Waterloo Round Tower

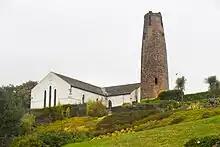
Waterloo Round Tower next to St. Mary's church

The Waterloo Round Tower is a folly bell tower in Waterloo village in Ballygibbon townland, 2 kilometers north of Blarney in county Cork,Ireland. It is situated next to St. Mary's church on a hill, and overlooks the River Martin and the 18th-century Putland's Bridge which predates the tower. The tower was built in 1843 to resemble mediaeval round towers which are common in Ireland, but is otherwise unrelated to them.